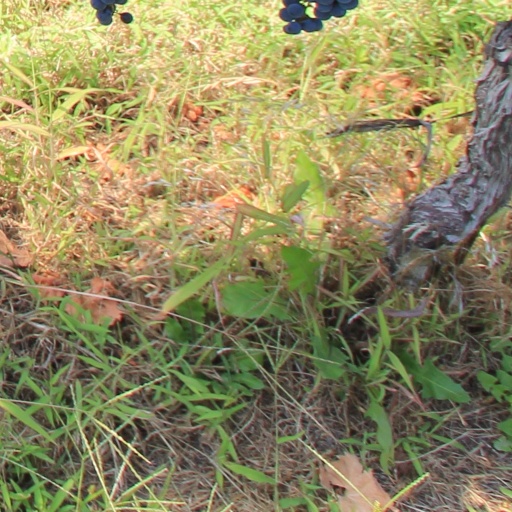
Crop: grape